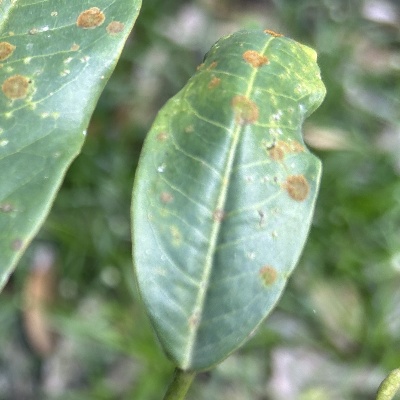
Label: Leaf_Algal